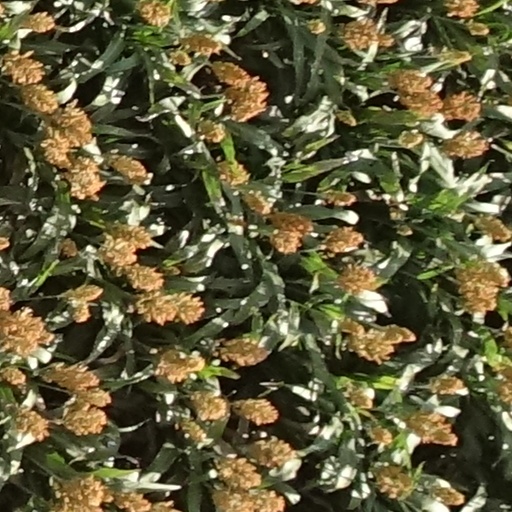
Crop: sorghum